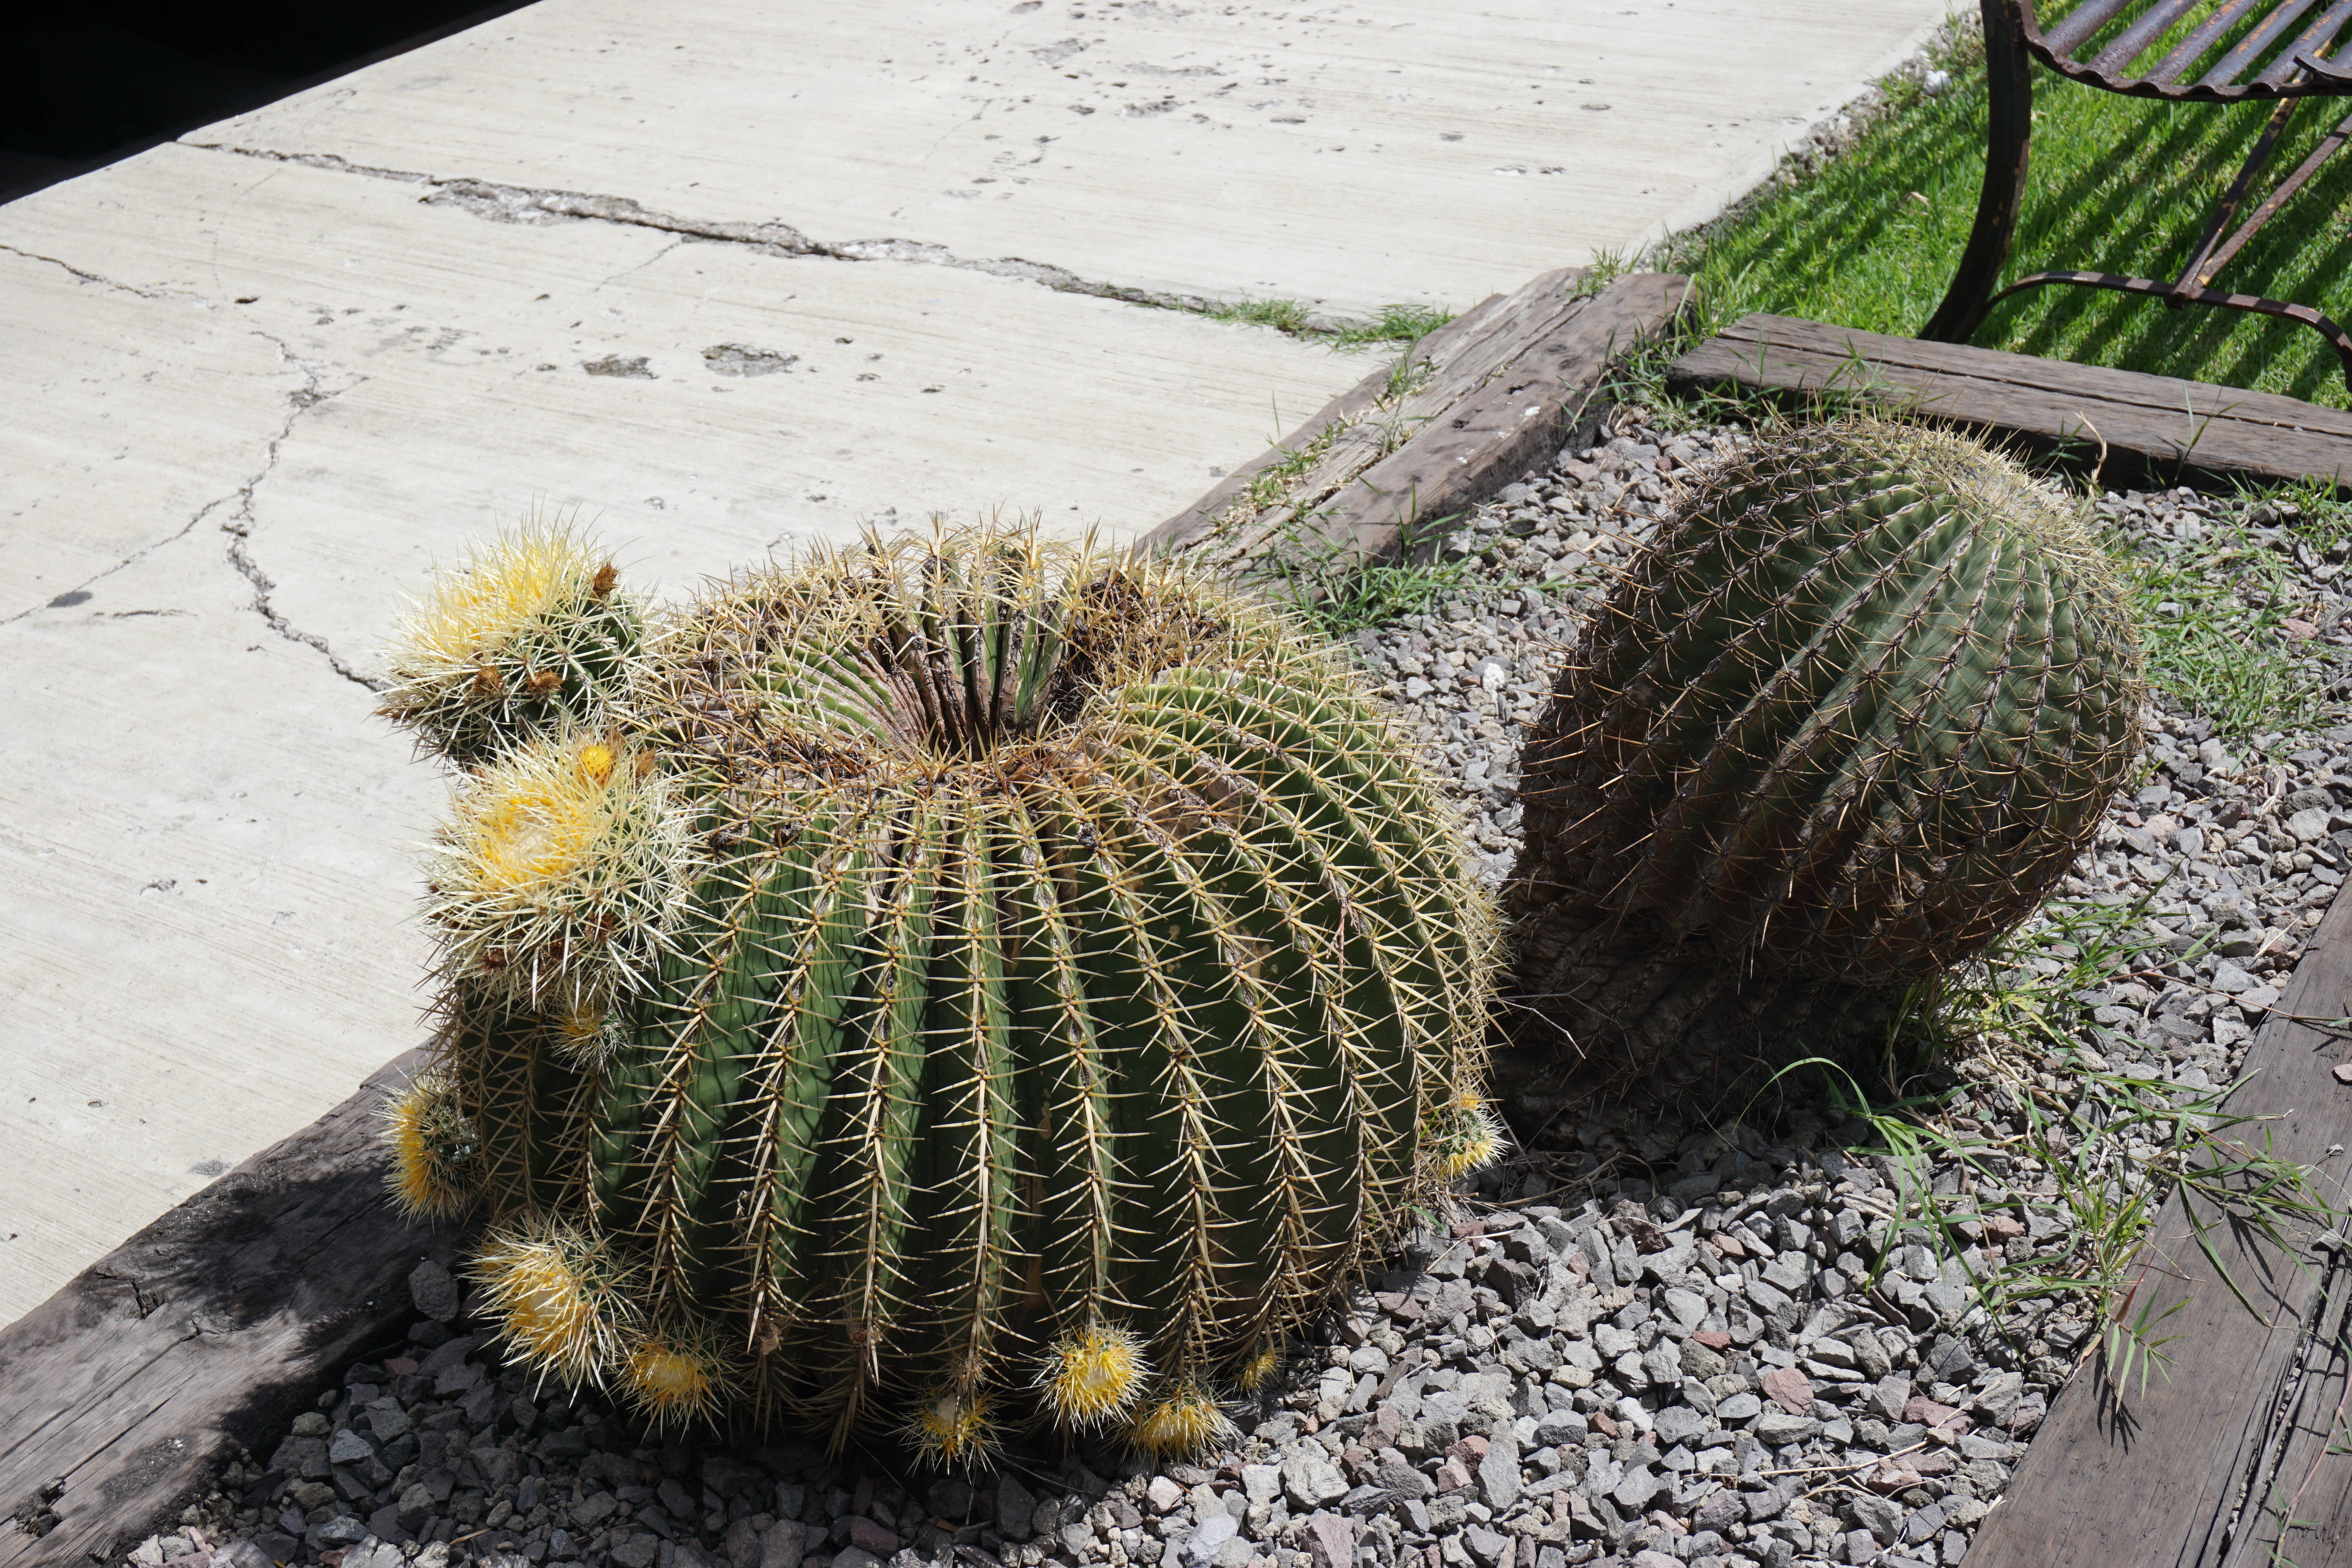
cactus, plant, desert, flower, produce, botany, garden, cacti, flora, plants, flowering plant, land plant, hedgehog cactus